History of Everton F.C.

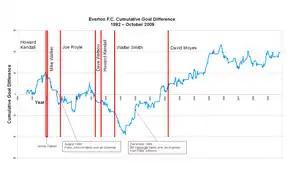
Chart showing the cumulative goal difference of Everton under different managers from the inaugural season of The Premier League to 25 October 2009

Everton had struggled in the first few months of the 1990–91 season and manager Colin Harvey was sacked. The club sought to bring back Howard Kendall for a second time as manager, and in November Kendall left Manchester City and returned to Everton, along with Harvey who remained as assistant manager. Things had looked liked they had improved when Everton returned to Wembley for the Zenith Data Systems Cup final, only to lose 4–1 in extra time against Crystal Palace. Strong performances in the First Division saw Everton climb out of the relegation zone to see Kendall guide Everton to a ninth-place finish.